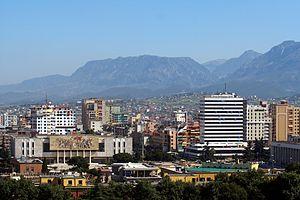
La place Skanderbeg dans le centre-ville de Tirana, en Albanie, avec sur la gauche le Musée historique national, et sur la droite le Tirana International Hotel